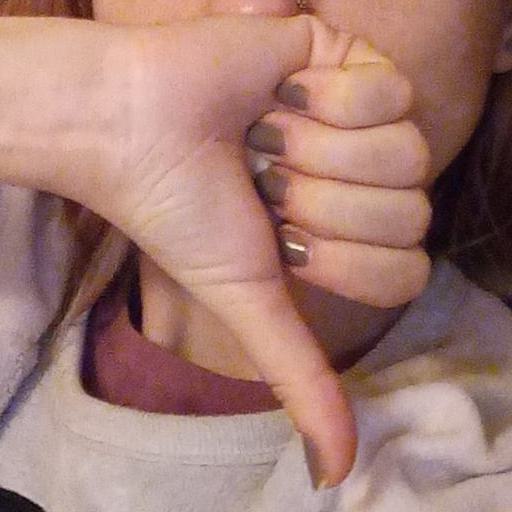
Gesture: dislike